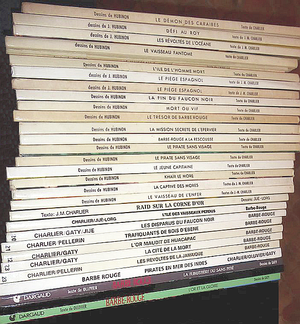
La collection des albums Barbe Rouge.
Barbe-Rouge est une série de bande dessinée de Jean-Michel Charlier et Victor Hubinon, qui relate les aventures du pirate Barbe-Rouge au temps des flibustiers.